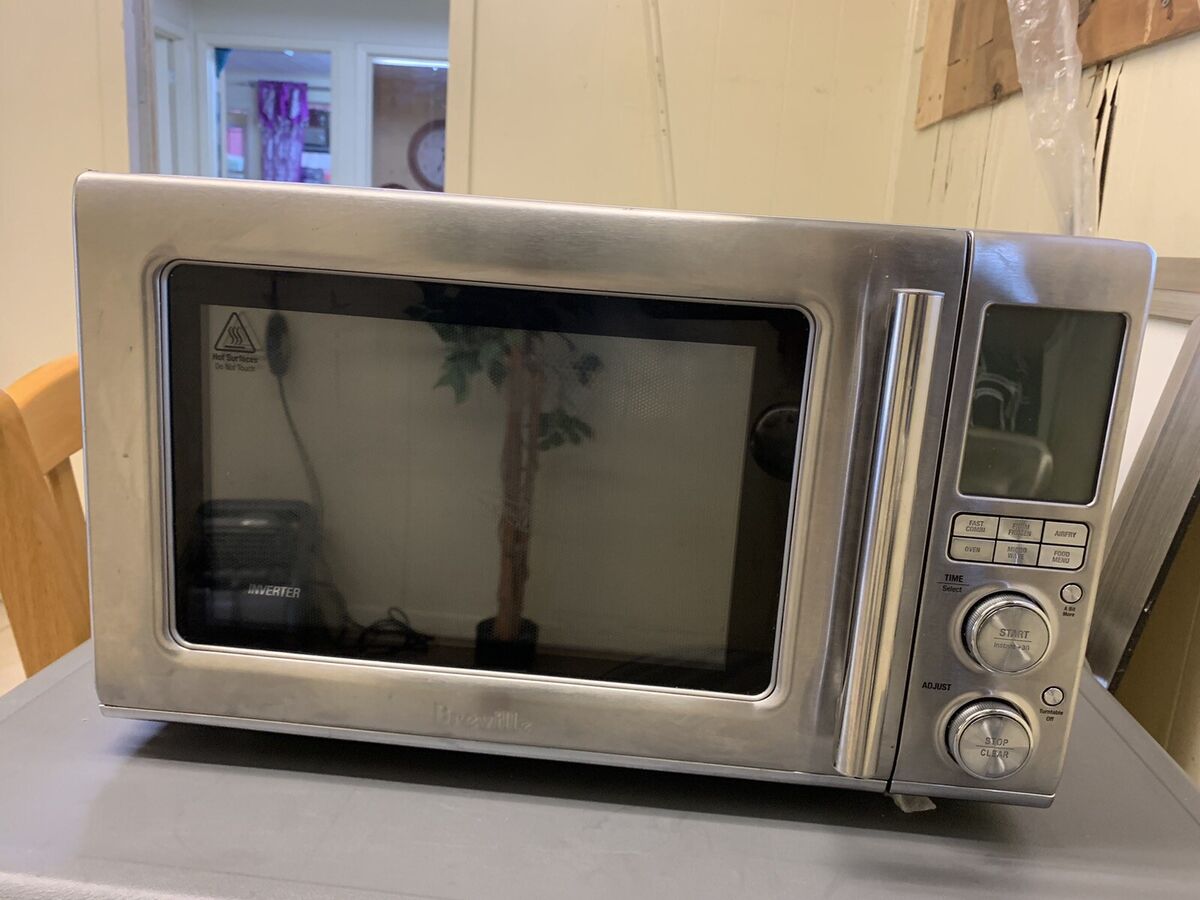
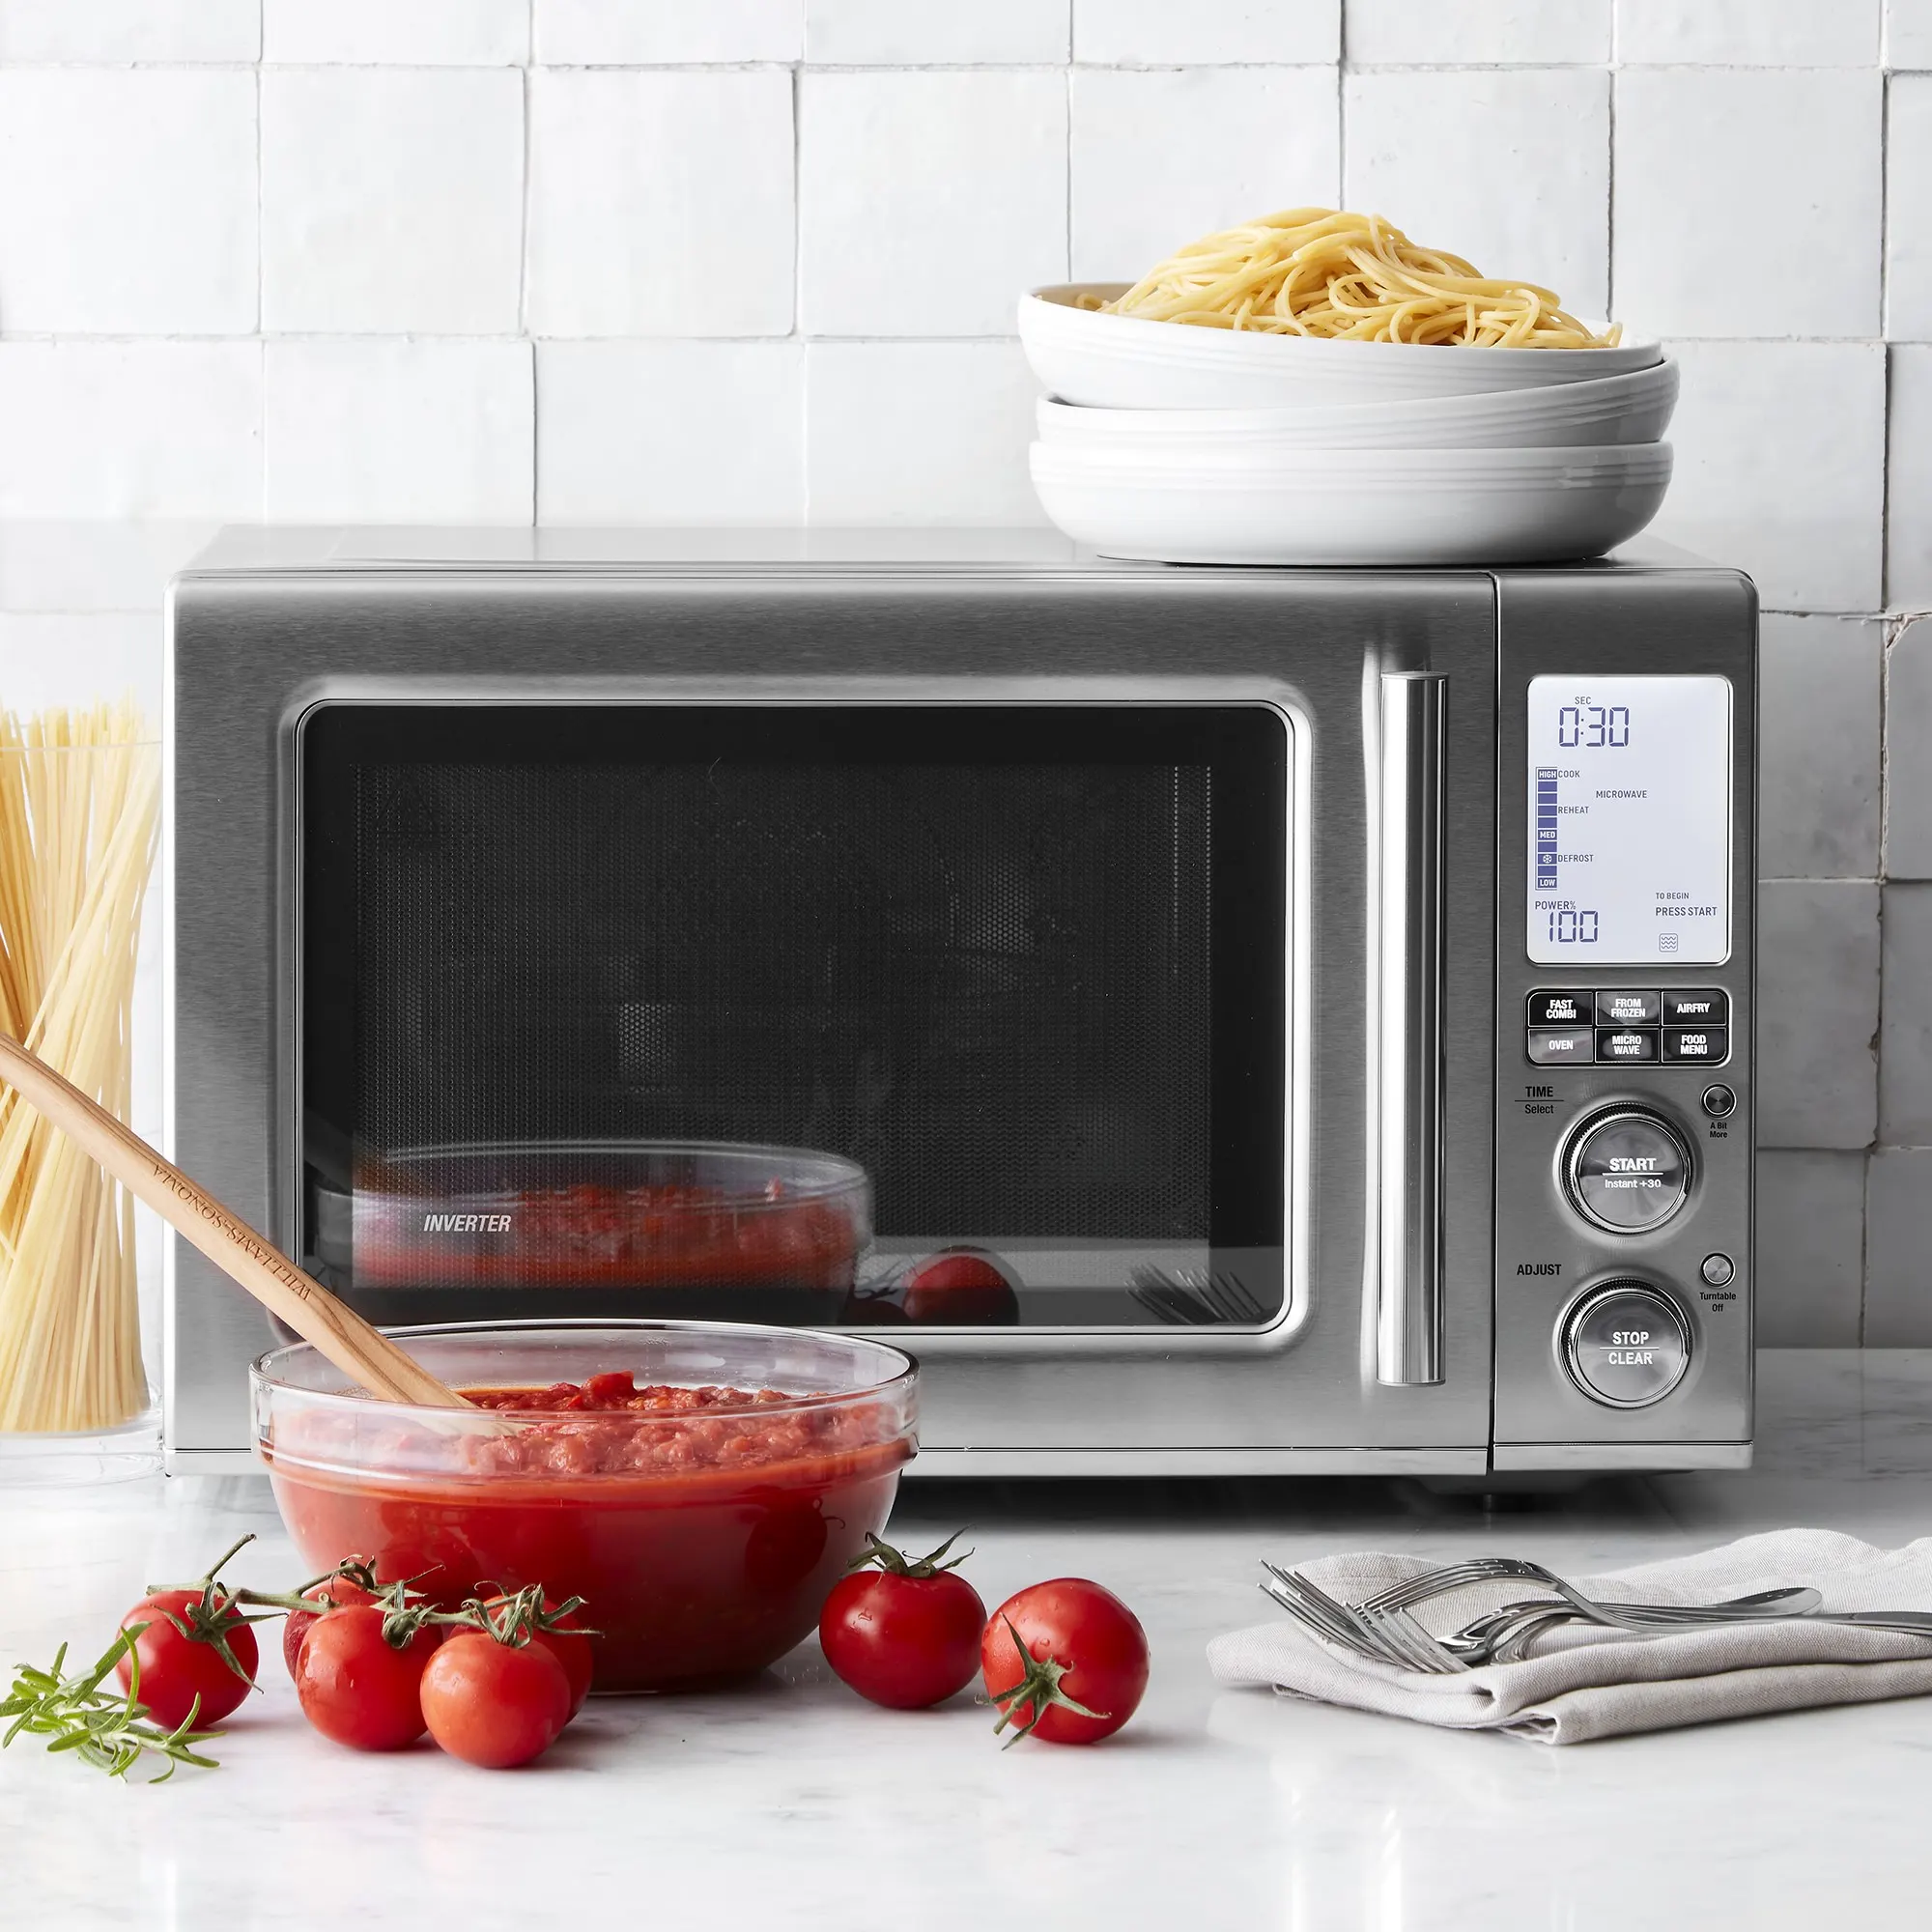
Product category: misc
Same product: yes